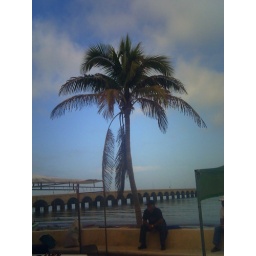
andy under a palm tree looking out to the ocean